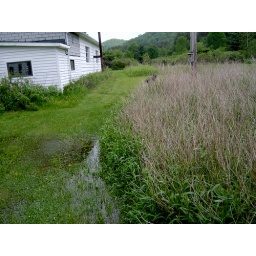
She just loved running in the water...it was about a foot deep in parts of the field